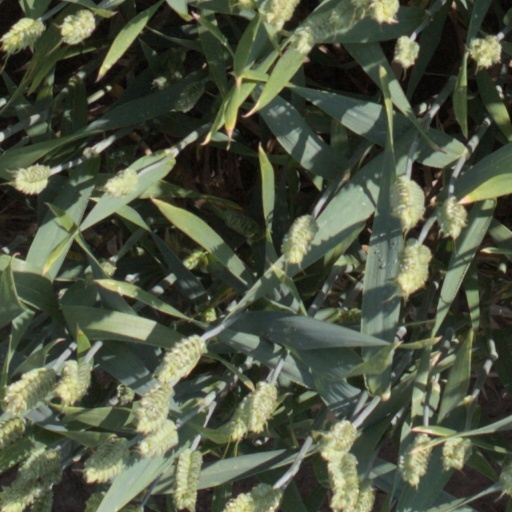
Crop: wheat